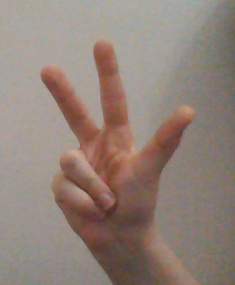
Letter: al